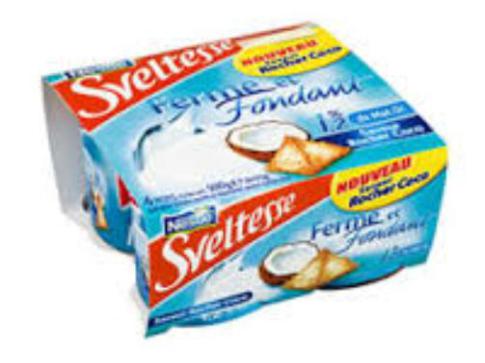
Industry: Food